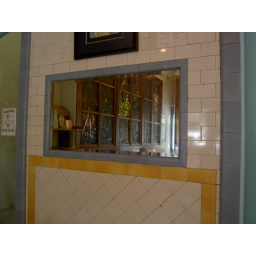
Stained Glass window reflected in a mirror in the pastry shop